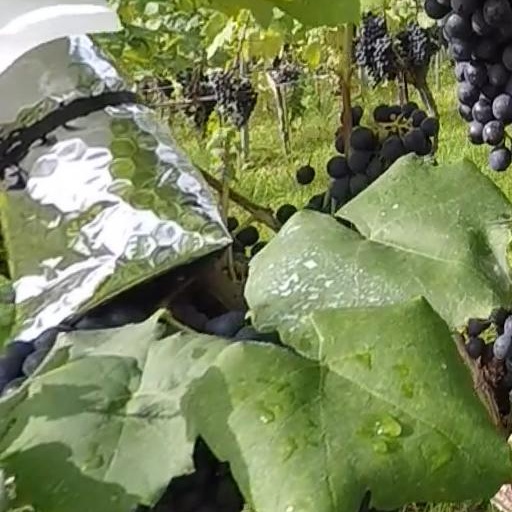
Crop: grape